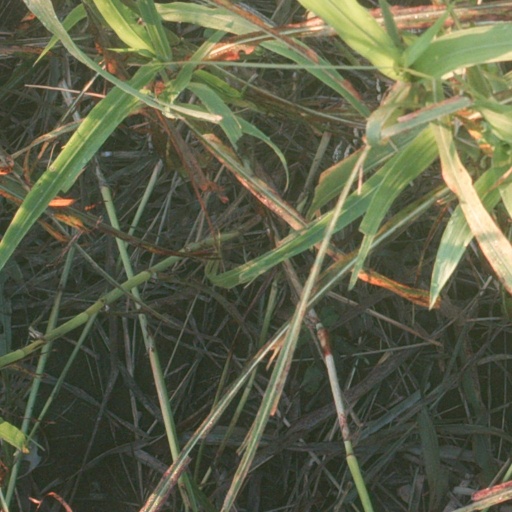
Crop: sorghum